Battle of Glen Shiel

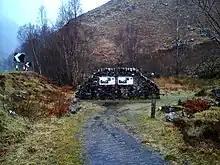
Battle of Glen Shiel Memorial

Jacobite casualties were hard to estimate since few bodies were left on the field and most of the wounded escaped, among them Seaforth and Lord George Murray, while Wightman lost 21 killed and 120 wounded. Lord Carpenter, commander in Scotland, advised London pursuing the rebels was impractical, and it was best to let them go, arguing the Rising had only damaged the Jacobite cause. Tullibardine concurred; in his letter of 16 June 1719 to the Earl of Mar, he provides a description of the battle, and states "it bid fair to ruin the King's Interest and faithful subjects in these parts".